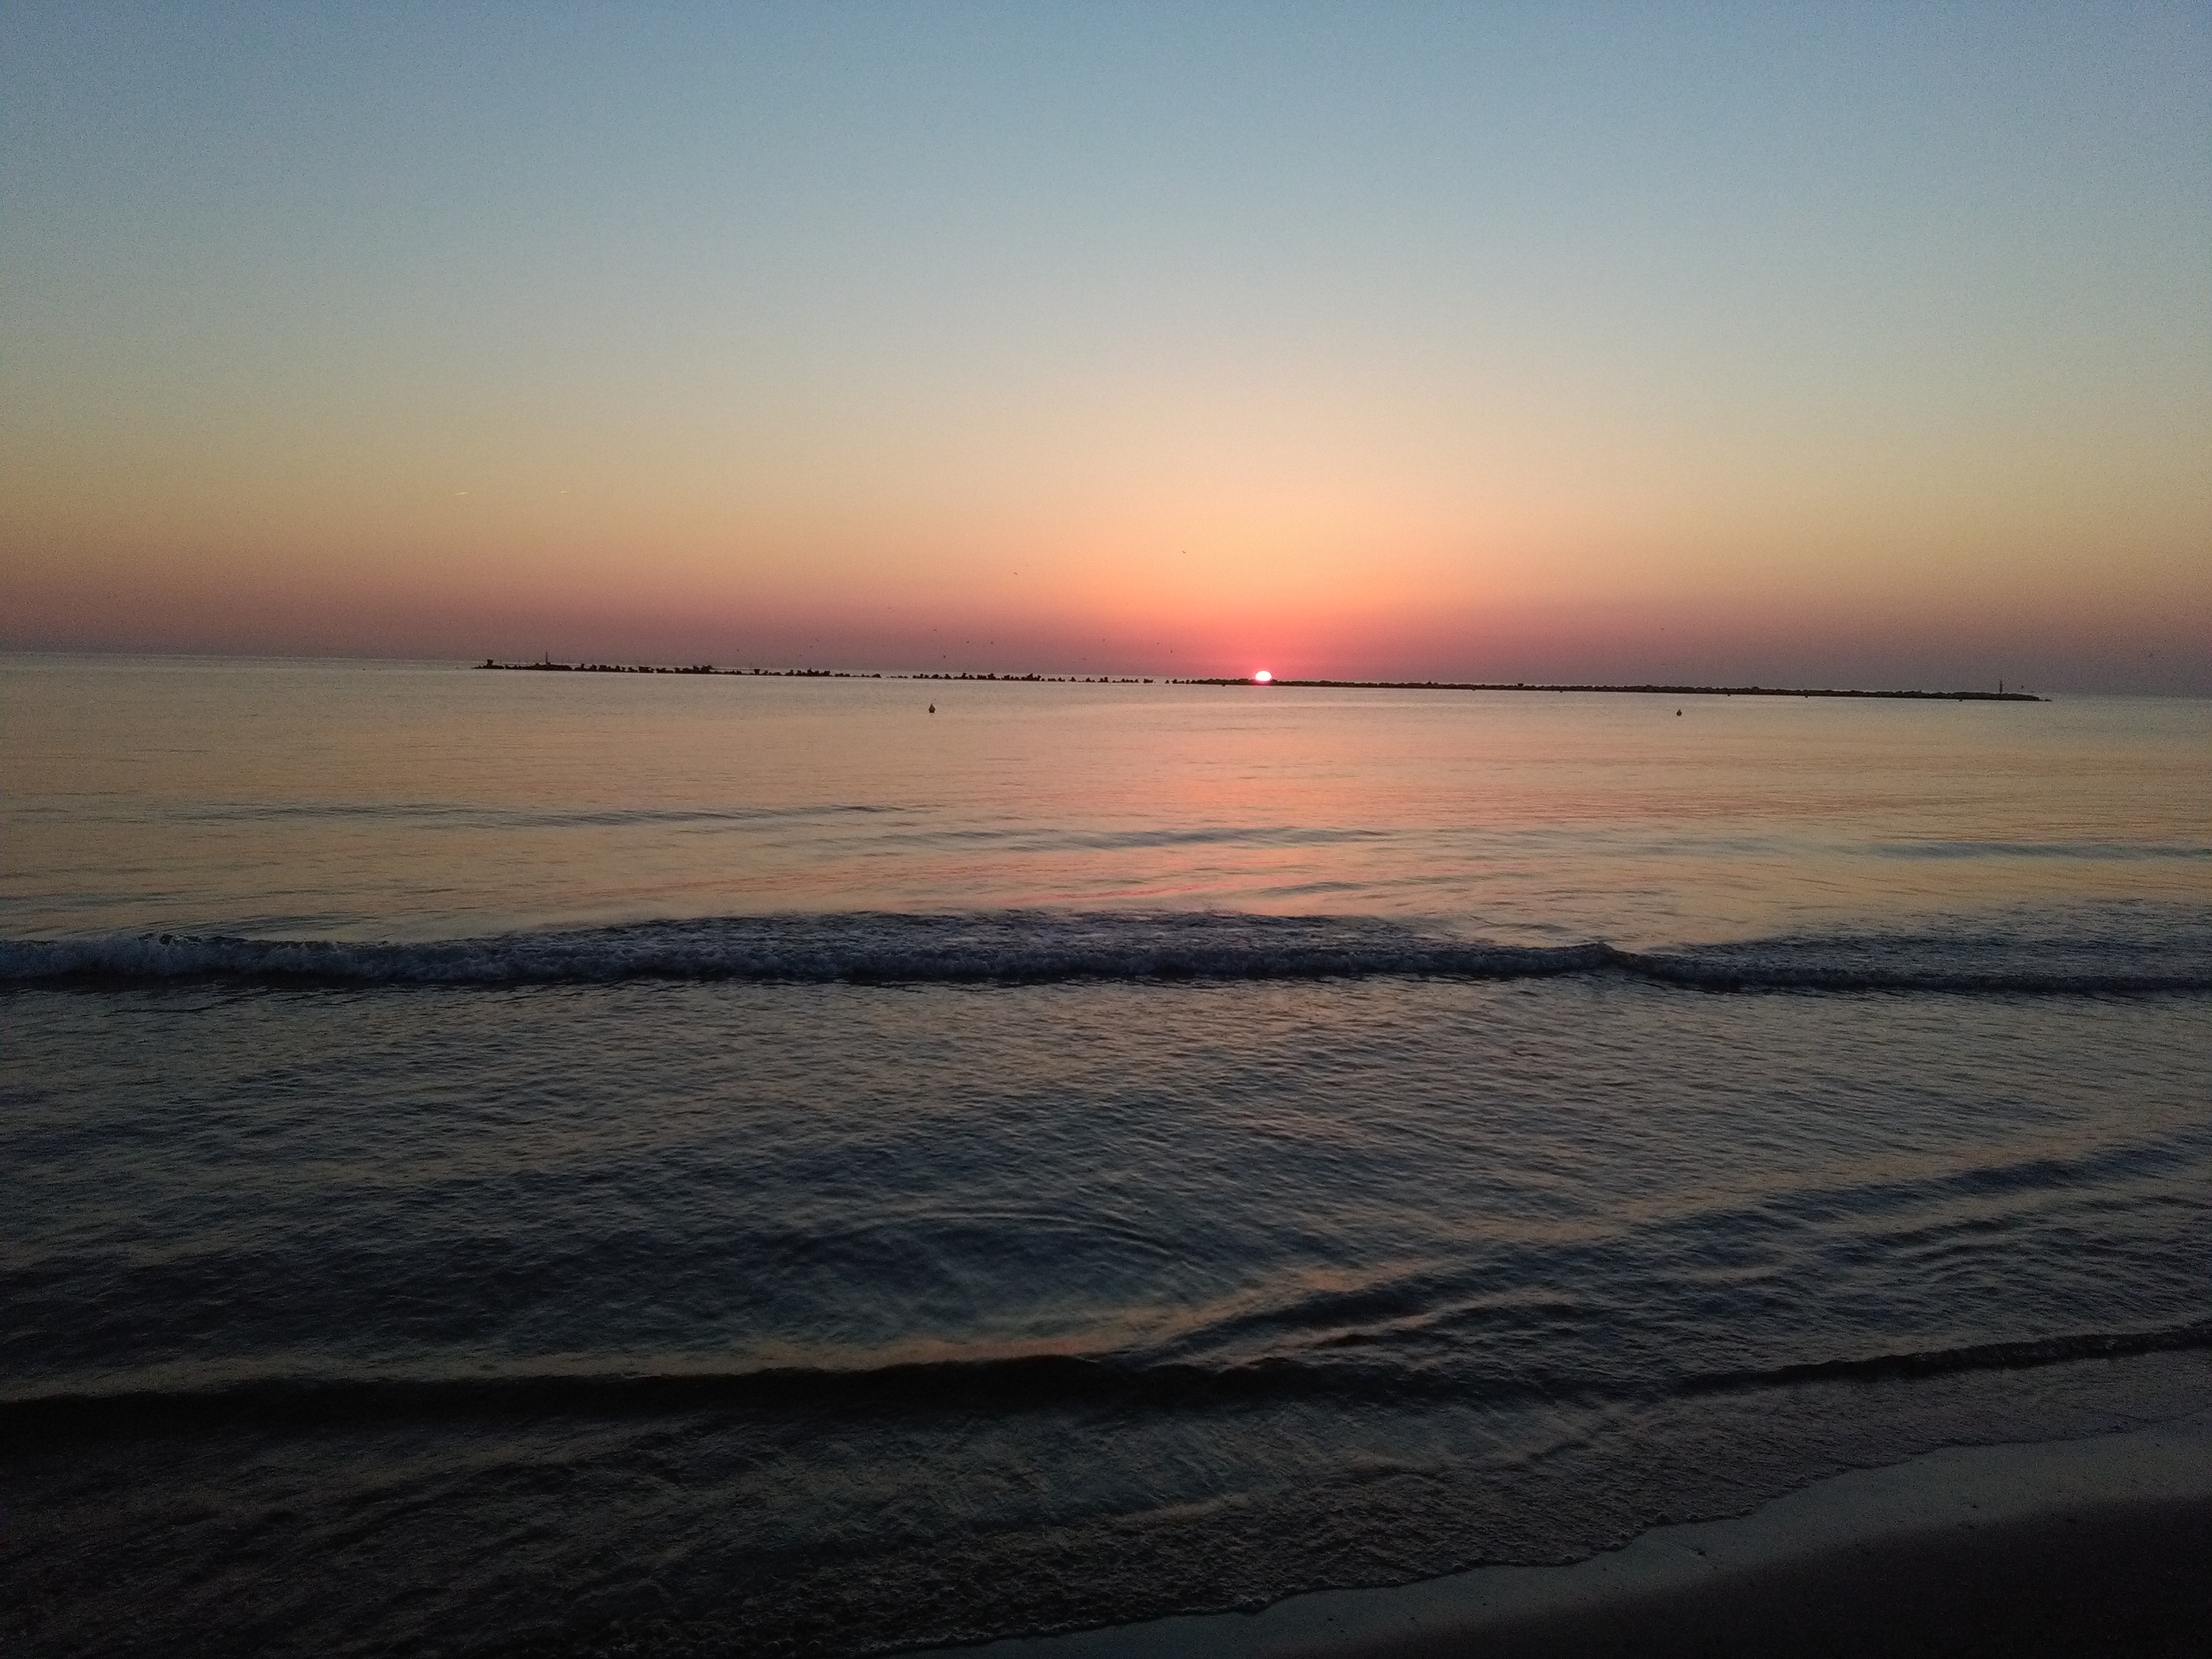
sky, horizon, body of water, sea, sunrise, ocean, afterglow, sunset, red sky at morning, dusk, evening, shore, sun, morning, calm, coast, beach, wave, dawn, sound, water, wind wave, cloud, ecoregion, coastal and oceanic landforms, sunlight, tide, celestial event, landscape, bay, mudflat, channel